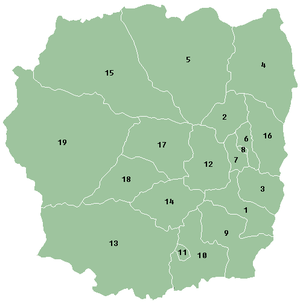
Liste des districts (fivondronana) de la province d'Antananarivo Ambatolampy Ambohidratrimo Andramasina Anjozorobe Ankazobe Antananarivo-Atsimondrano Antananarivo-Avaradrano Antananarivo-Renivohitra Antanifotsy Antsirabe Rural Antsirabe Urban Arivonimamo Betafo Faratsiho Fenoarivobe Manjakandriana Miarinarivo Soavinandriana Tsiroanomandidy